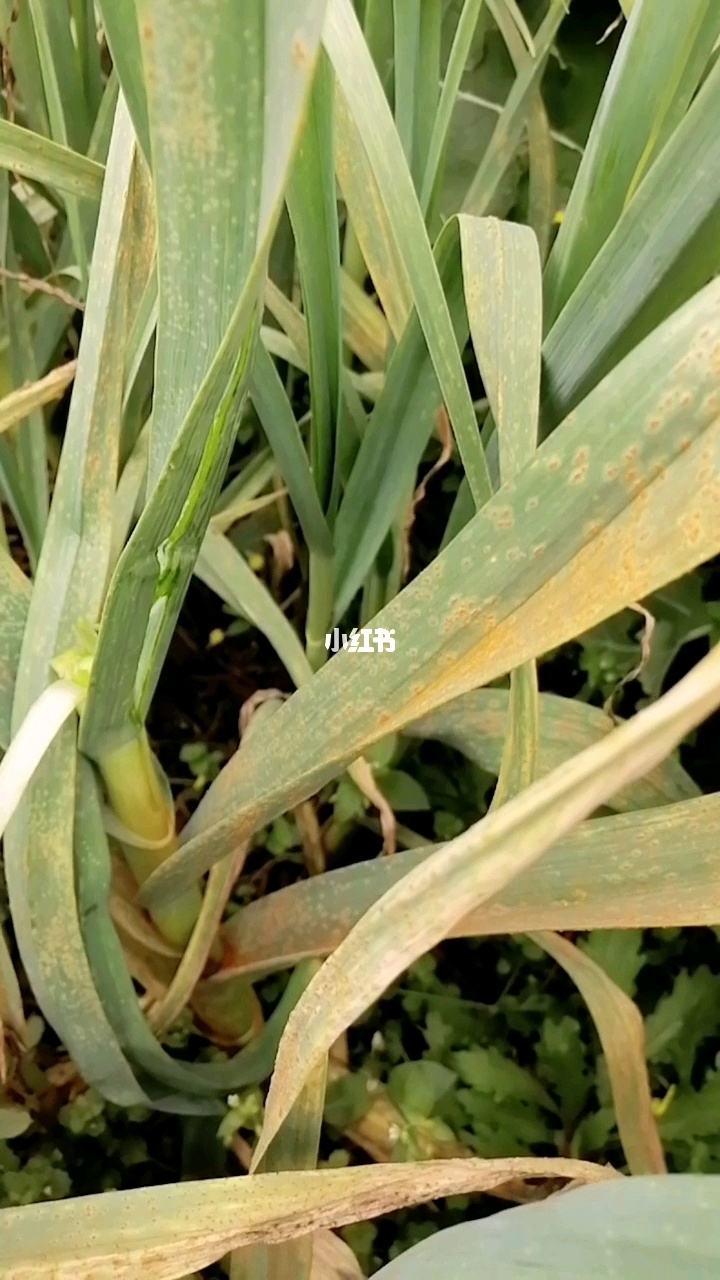
Plant: Garlic
Disease: garlic rust